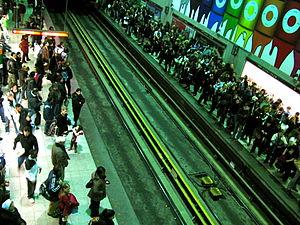
Station Berri-UQAM du métro de Montréal.